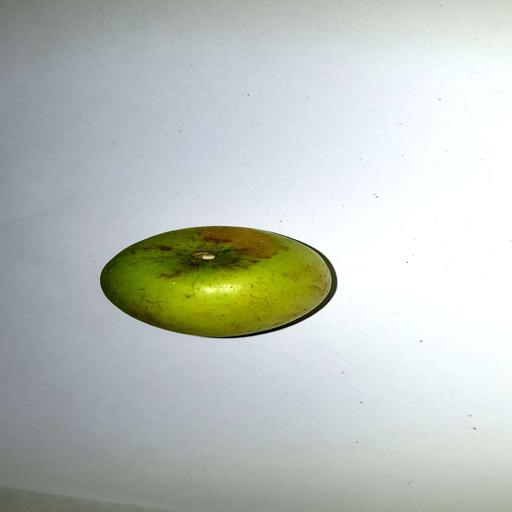
Label: healthy